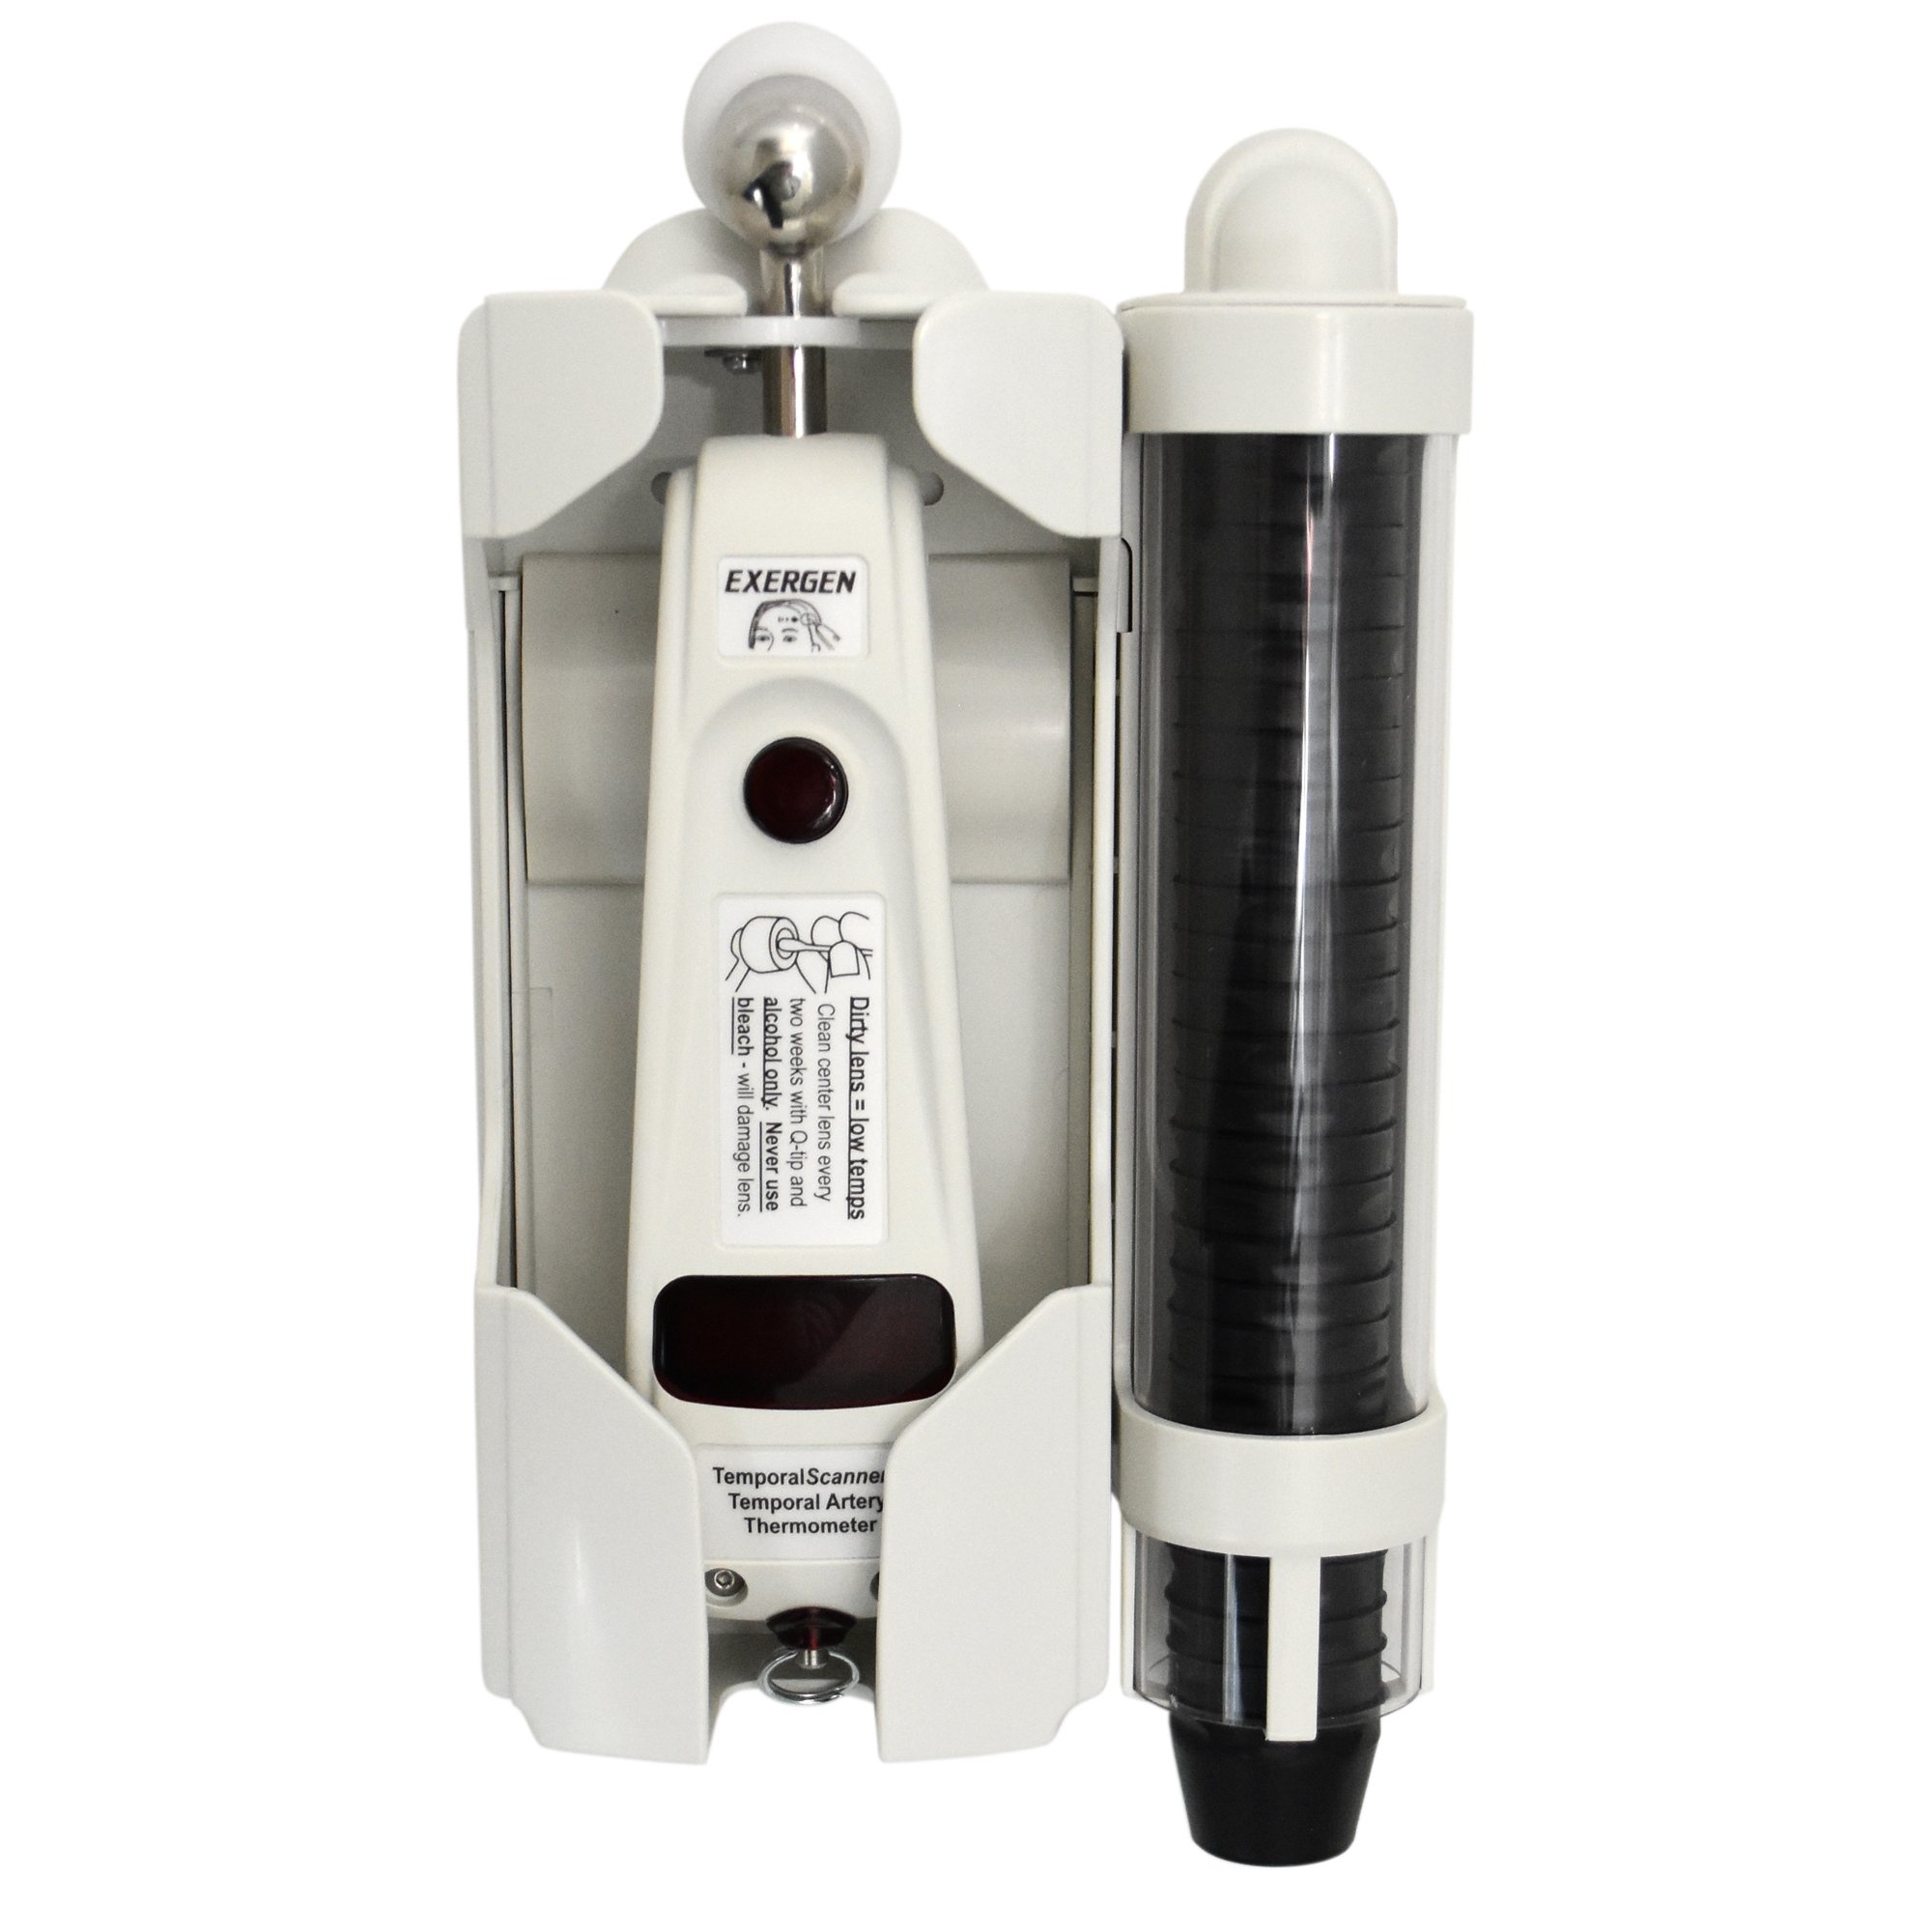
Keyless Locking Wall Mount
Keyless Locking Wall Mount Exergen® Holder plus integrated cap dispenser shown with caps For TAT-5000 Temporal Thermometer and Caps
Brand: Exergen
Category: Business & Industrial > Medical > Medical Furniture > Medical Cabinets > Bedside Cabinets